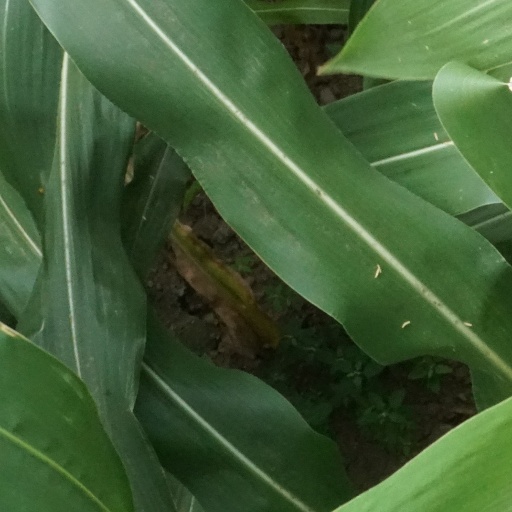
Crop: maize; corn